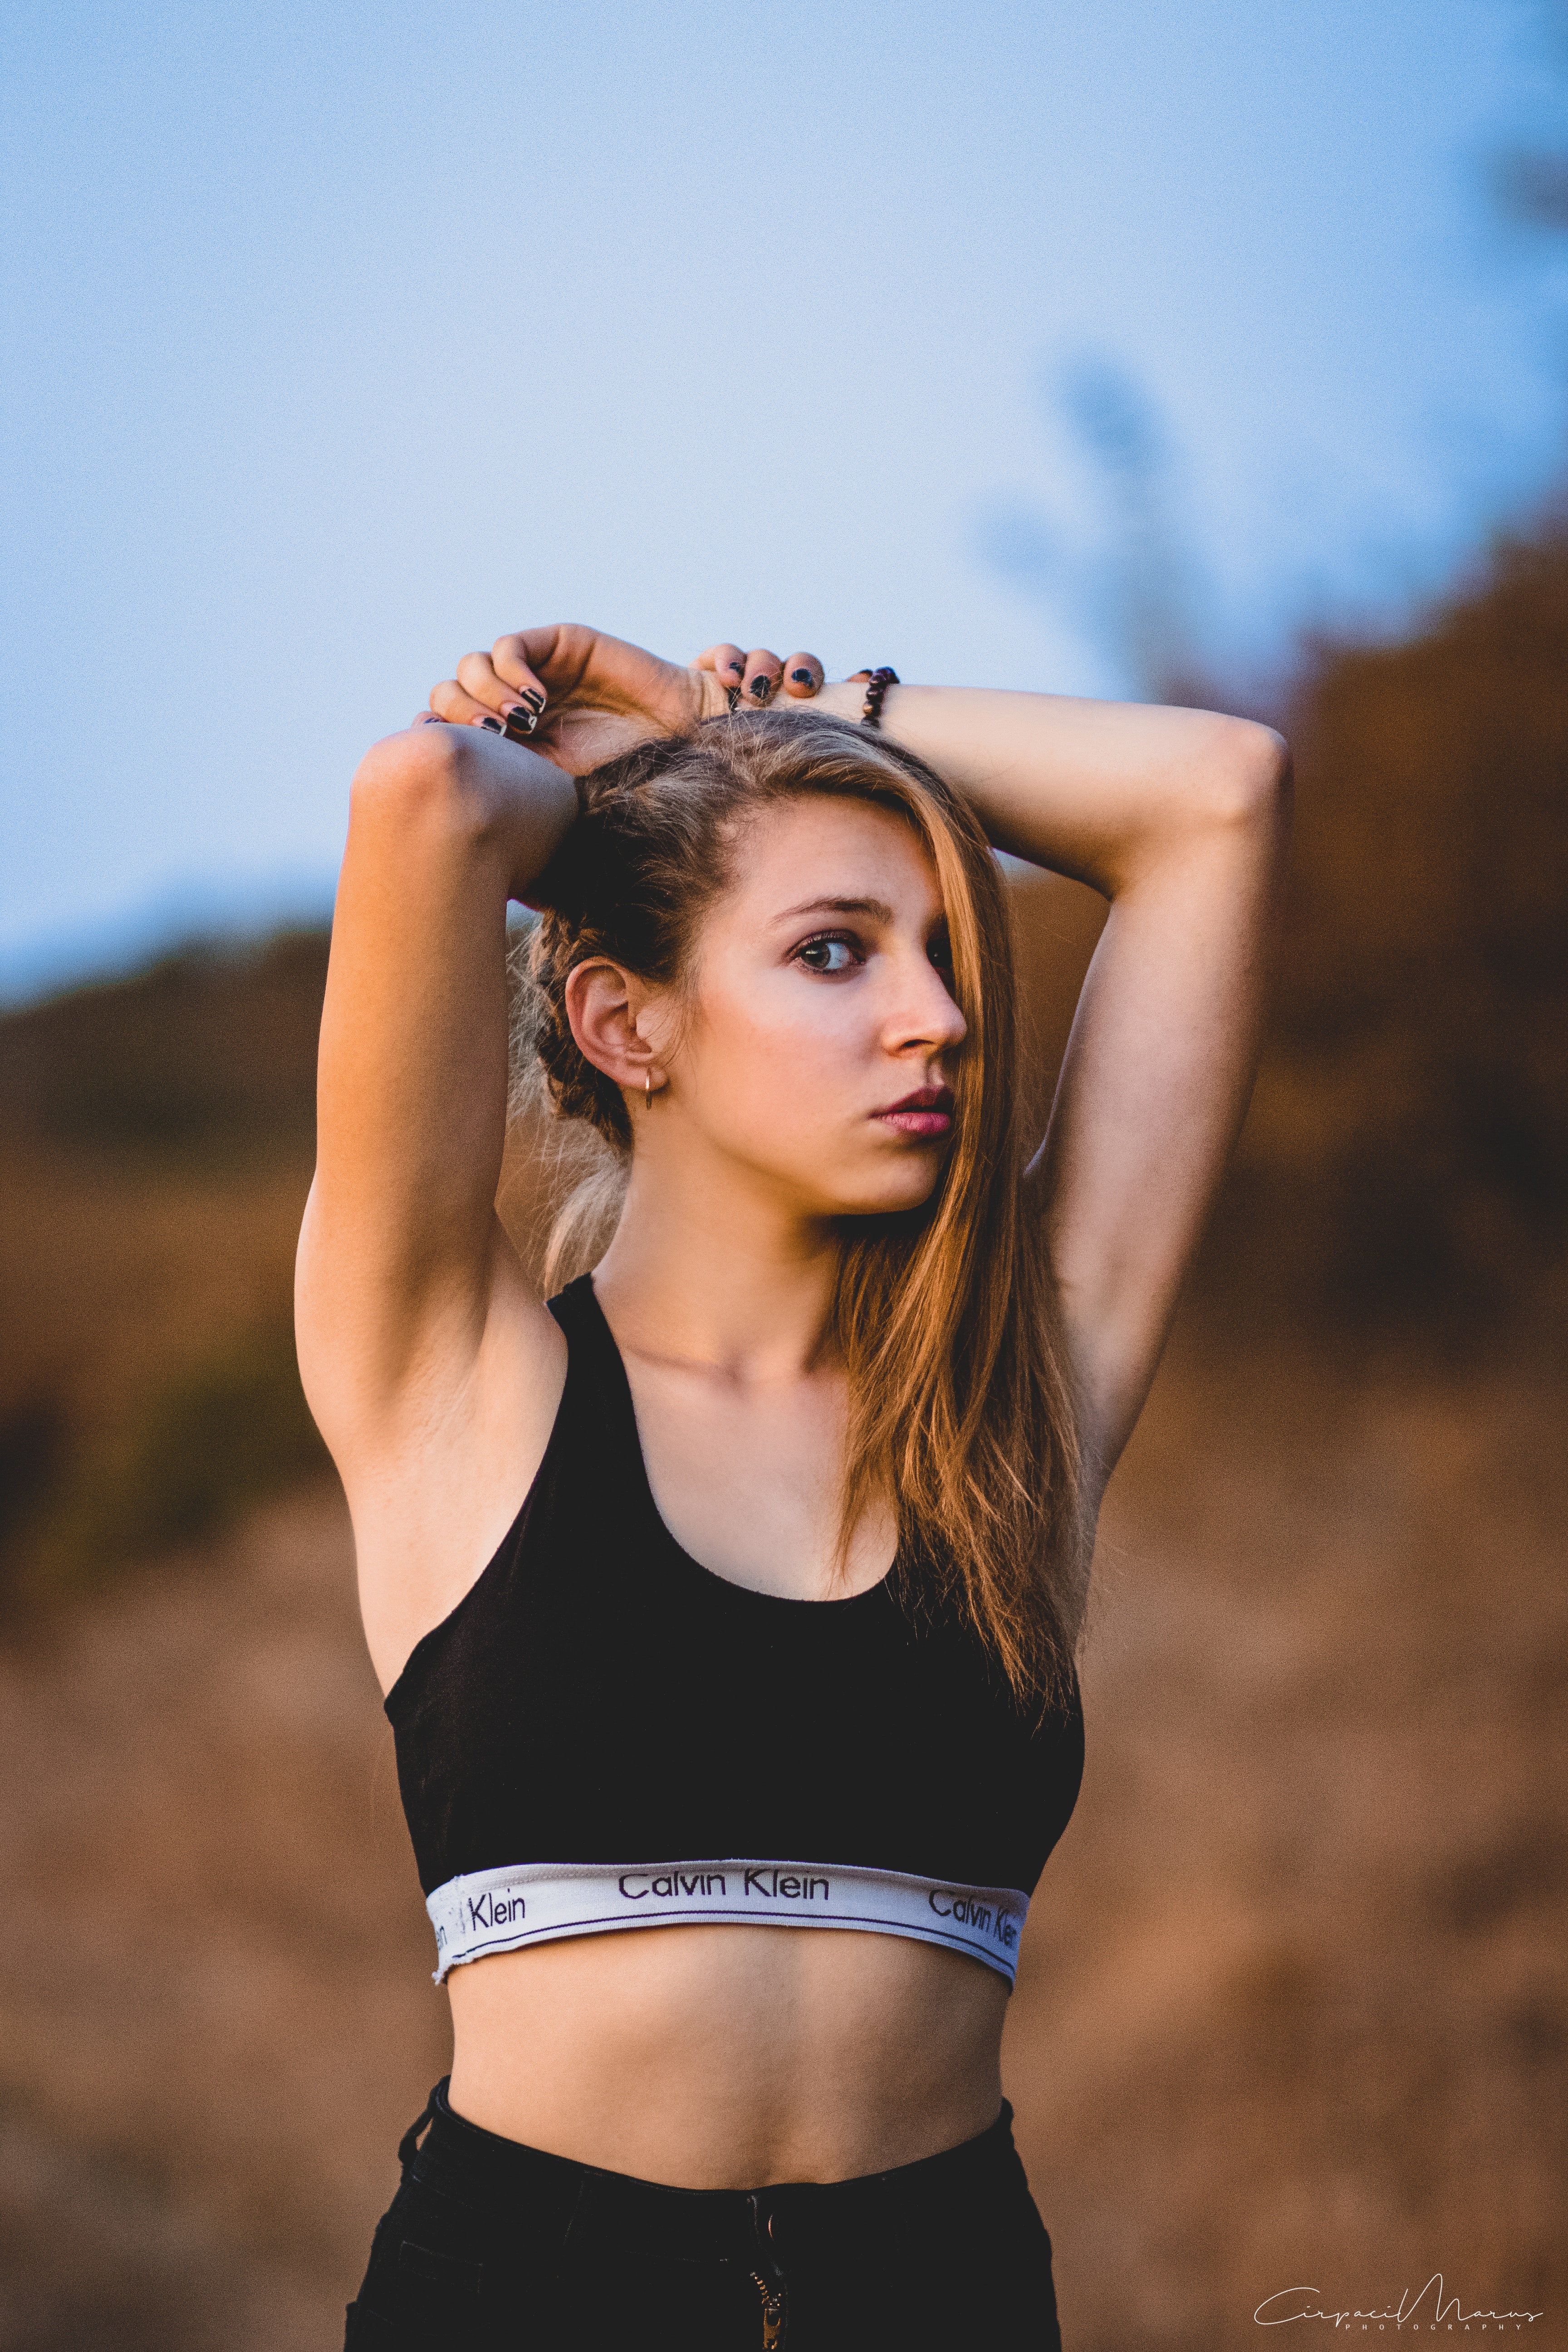
woman, hair, beauty, undergarment, photo shoot, abdomen, shoulder, model, sports bra, skin, arm, physical fitness, long hair, photography, brown hair, muscle, fashion, blond, stomach, human body, trunk, flash photography, sportswear, hand, black hair, waist, neck, top, brassiere, sunlight, jeans, stretching, navel, crop top, yoga pant, portrait photography, hip